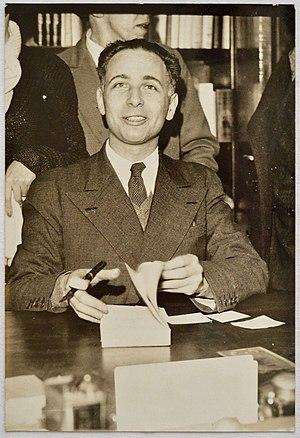
Louis Aragon. Photographie prise pour l'attribution du prix Renaudot au roman Les Beaux Quartiers le 9 décembre 1936. Au dos de la photographie
Les Beaux Quartiers, deuxième volume du cycle Le Monde réel, est un roman de Louis Aragon publié en octobre 1936 aux éditions Denoël. Il a obtenu le prix Renaudot le 9 décembre 1936.